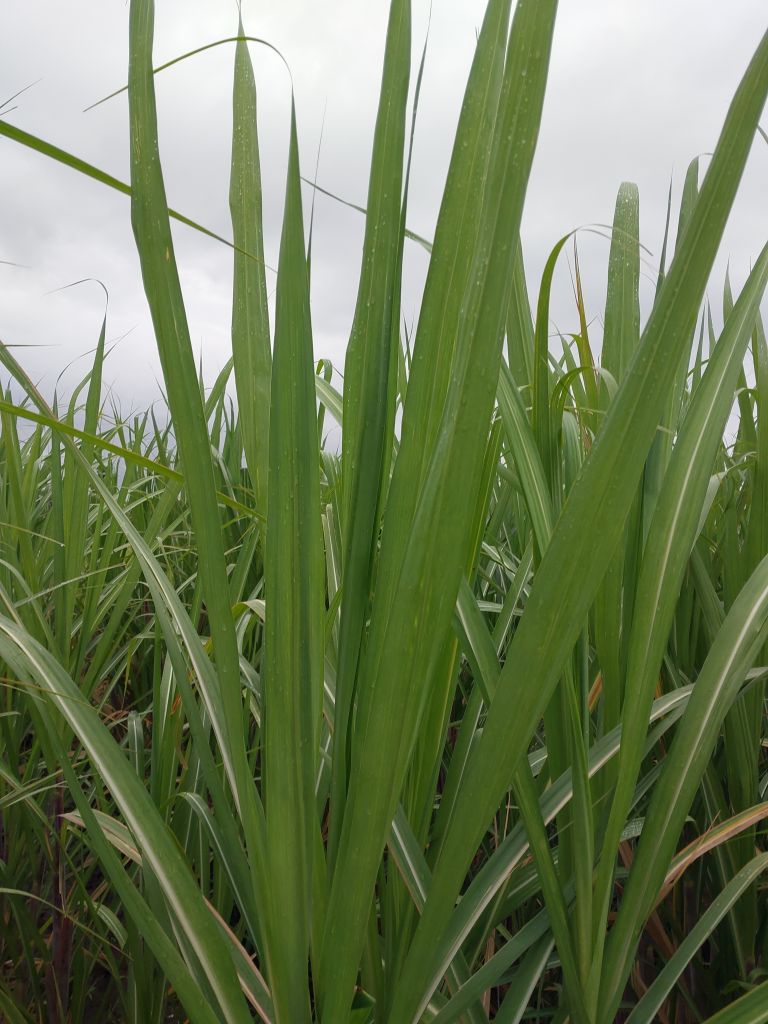
Label: Healthy